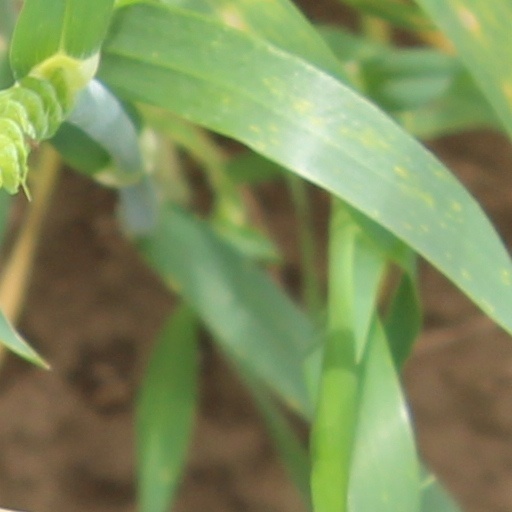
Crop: wheat